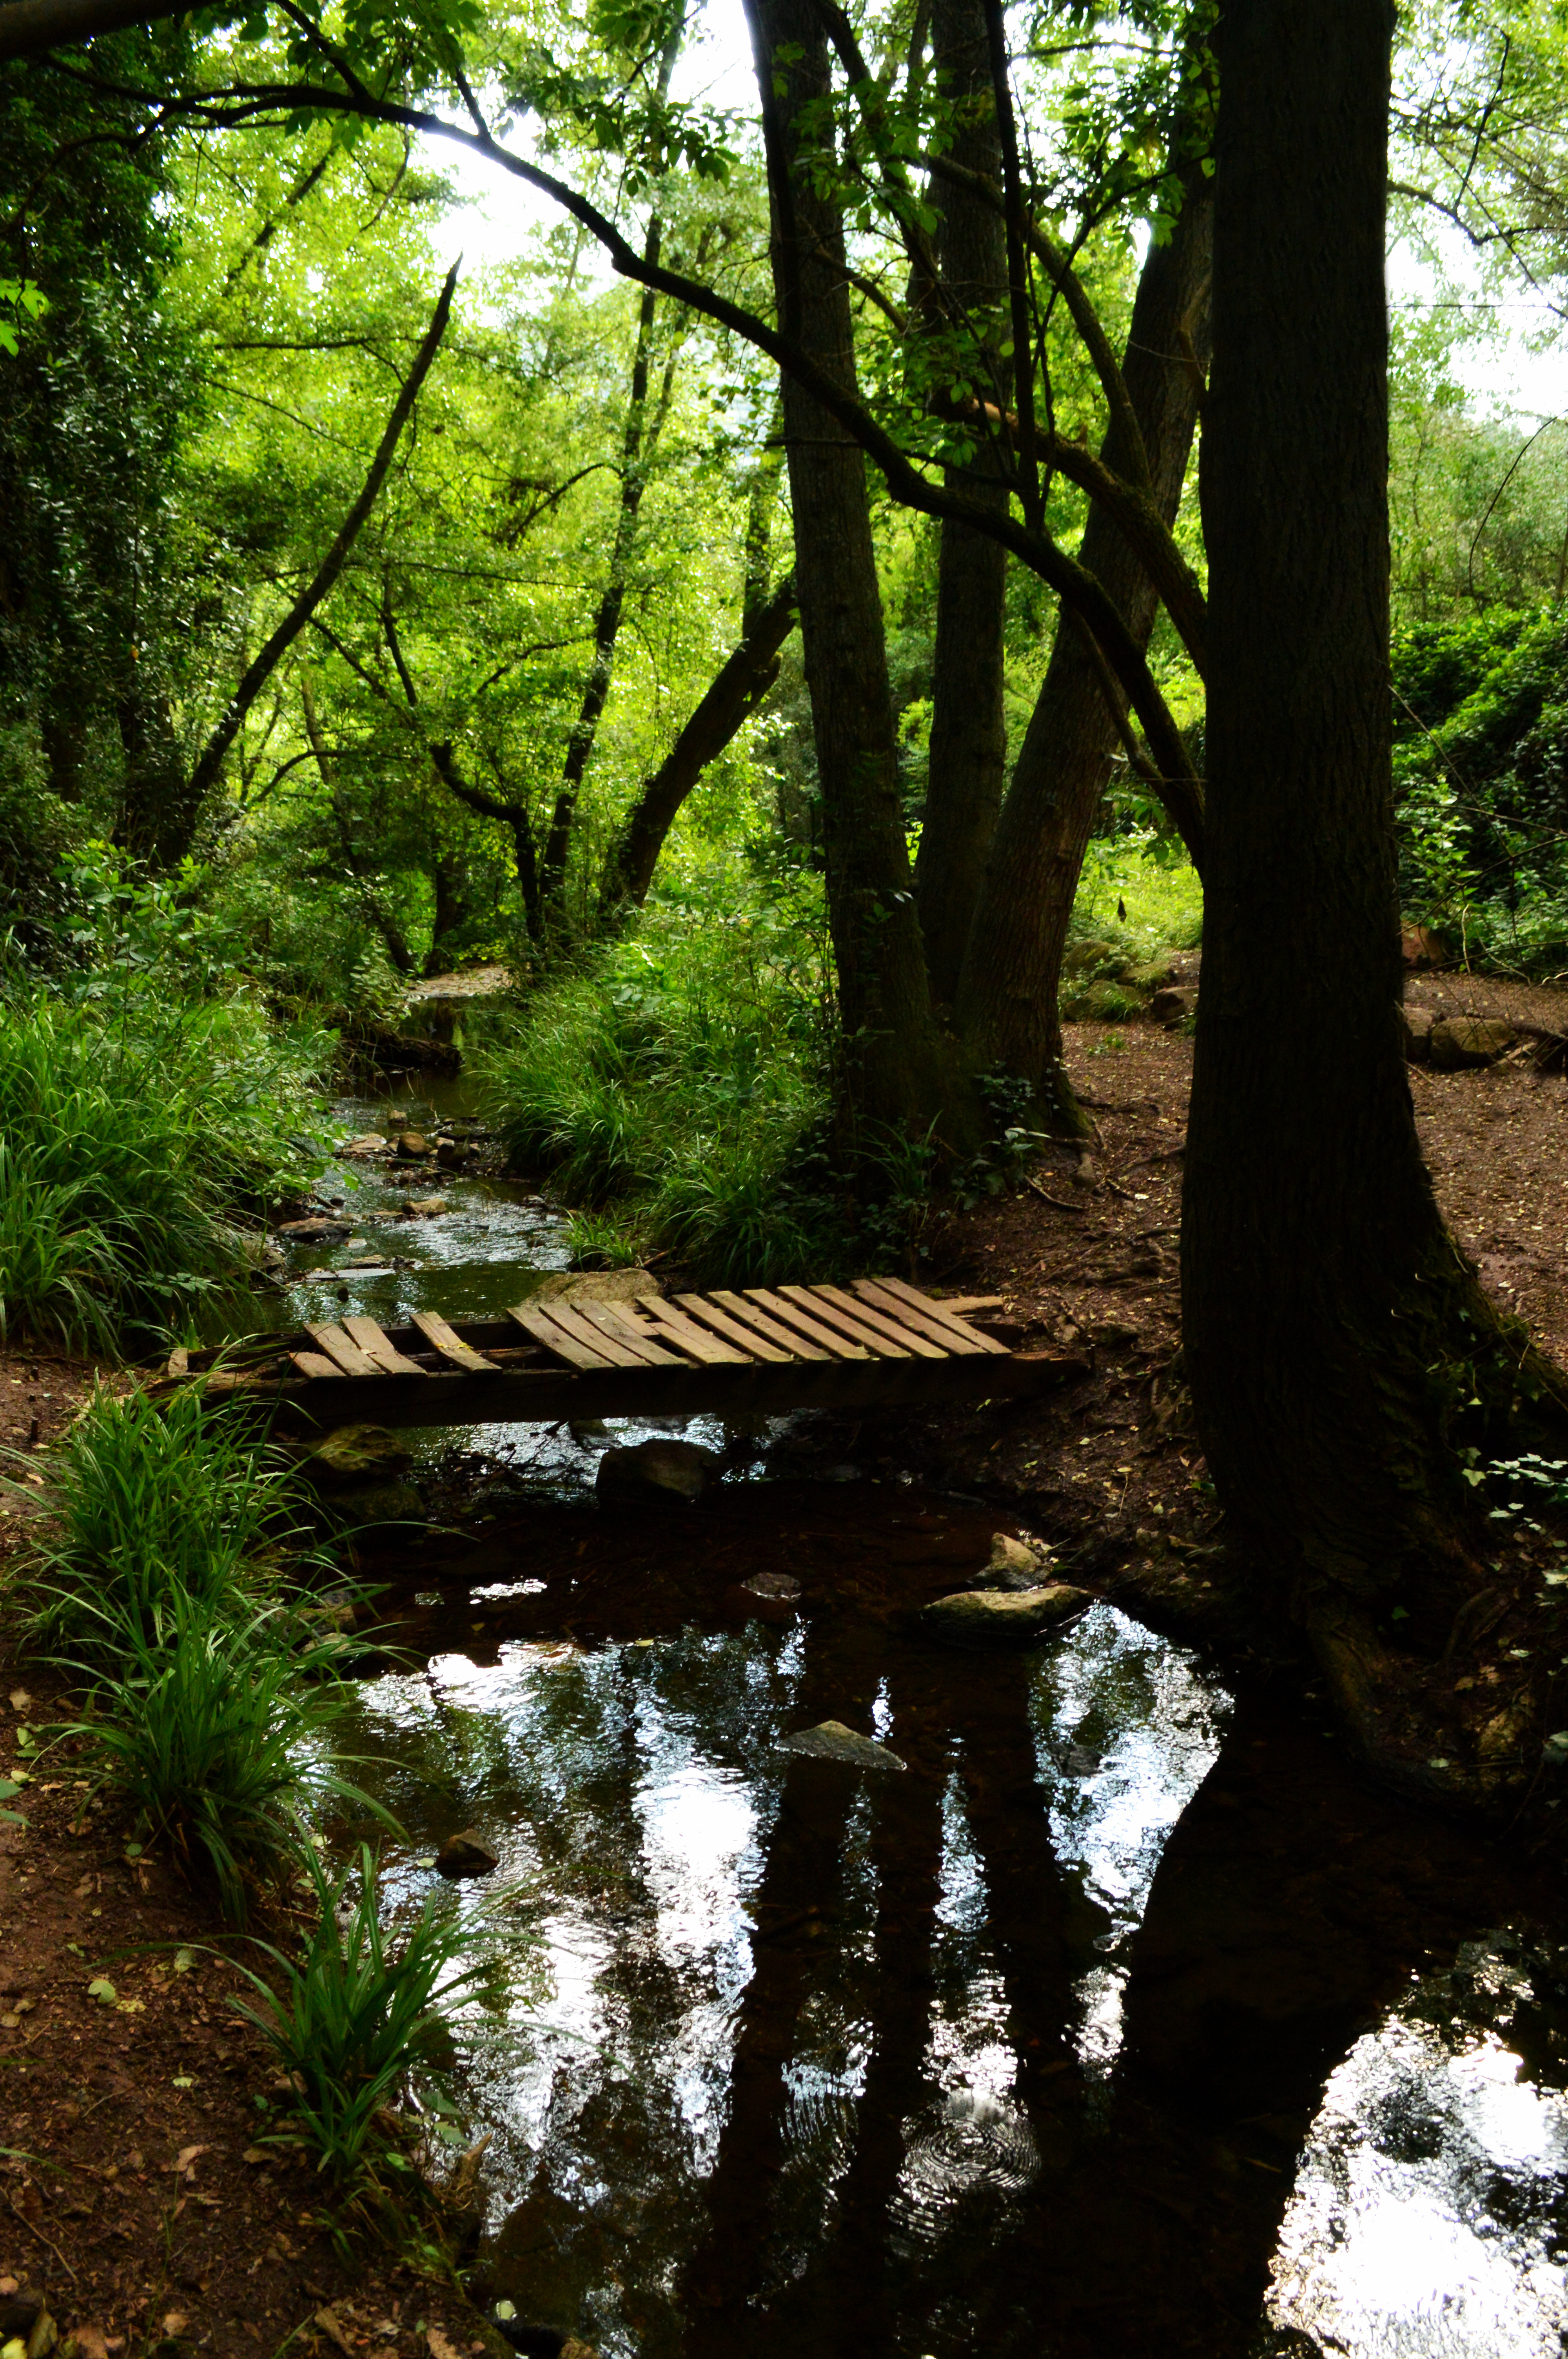
tree, nature, forest, wilderness, branch, plant, sunlight, leaf, river, stream, green, reflection, jungle, autumn, bois, rainforest, footbridge, reflejo, reflet, rio, fleuve, naturaleza, spiegelung, bosque, ribera, natur, woodland, reflex, fluss, flussufer, habitat, natura, ecosystem, riverside, wald, naturalesa, riflesso, bosco, bosc, pasarela, fiume, riu, lungofiume, borddelarivi re, old growth forest, natural environment, geographical feature, woody plant